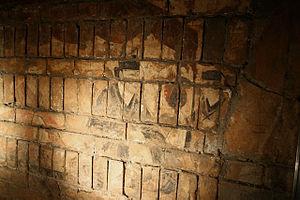
Le royaume de Wei, également appelé Cao Wei, est un des royaumes qui régnaient sur la Chine pendant la période des Trois Royaumes. Avec sa capitale à Luòyáng, ce royaume fut établi par Cao Pi en 220, à partir des bases posées par son père Cao Cao. Cette dénomination apparaît en 213, lorsque les exploitations féodales de Cao Cao prennent le nom de Wei ; les historiens ajoutent souvent le préfixe Cao afin de distinguer ce royaume des autres États que l'histoire de la Chine a également connus sous le nom de Wei, par exemple les précédents États de Wei durant la période des royaumes combattants, et plus tard l'État de la dynastie Wei du Nord. En 220, lorsque Cao Pi déposséda le dernier empereur de la dynastie Han, Wei est devenu le nom de la nouvelle dynastie qu'il fonda. Cette dynastie fut saisie et contrôlée par la famille Sima en 249, jusqu'à ce qu'elle fût renversée et soit devenue une partie de la dynastie Jin en 265.